Fives

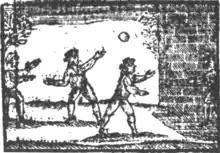
A woodcut lithograph of a game of Fives in progress found in "A Little Pretty Children's Book"

Rugby fives, nominally developed at Rugby School in Rugby is the most common variant of the sport, played in both singles and doubles. The variant is derived from Wessex fives, and was brought to Rugby in the 19th century by Thomas Arnold, the then headmaster of Rugby School, who had learnt the game playing at Warminster School. Rugby fives is attested to in Thomas Hughes' 1857 Tom Brown's School Days, centered on the author's own experiences at Rugby, which align with the period in with Arnolds was headmaster. The sport is governed by the Rugby Fives Association, which stages multiple tournaments for the sport annually.